Aero Fighters

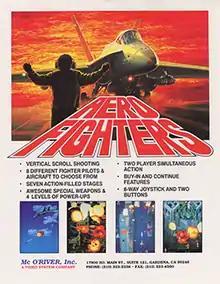
Arcade flyer

Aero Fighters, known as in Japan, is a vertically scrolling shooter originally released in arcades in 1992 by Video System and was ported to the Super Nintendo Entertainment System in 1993. It was the first in the "Aero Fighters" series, and a spiritual successor to the 1991 "Turbo Force".